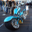
Label: motorcycle